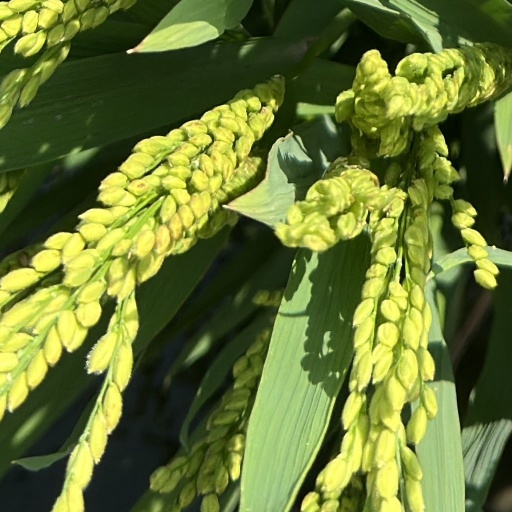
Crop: rice